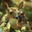
Label: deer